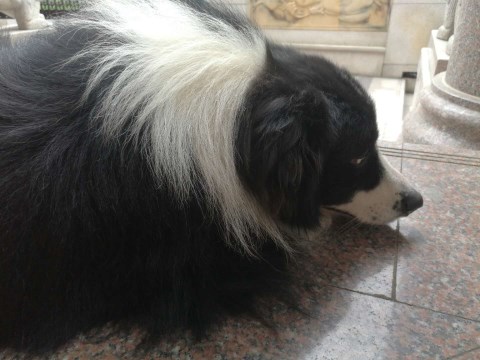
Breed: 2594-n000109-Border_collie